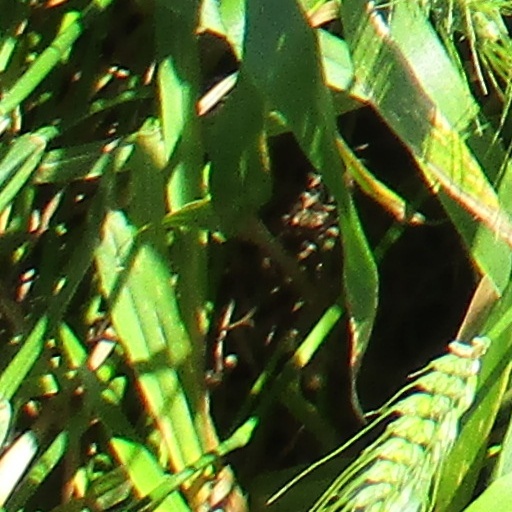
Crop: wheat